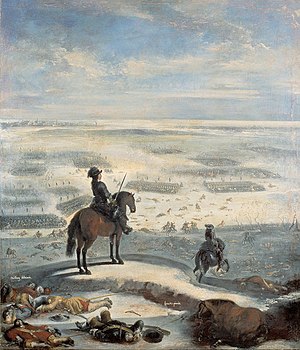
Karl Gustav-krigene
Karl X Gustav overværer sine troppers krydsning af isen. Malet af Johan Philip Lemke
"""Karl Gustav-Krigene"" var to krige mellem Danmark-Norge og Sverige i perioden 1657–1660. De udgjorde den 5. og 6. krig i de 12 krige, der kaldes Svenskekrigene. Krigene endte med, at Danmark afgav landskaberne Skåne, Halland og Blekinge til Sverige, og Norge afgav Bohuslen til Sverige. Bornholm og de norske landskaber Trøndelag, Romsdal og Nordmøre, som også blev overdraget til Sverige ved den første fredsslutning i 1658, kom tilbage til henholdsvis Danmark og Norge ved den anden fredsslutning i 1660."